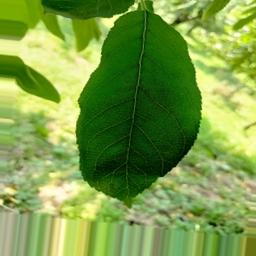
Label: Healthy